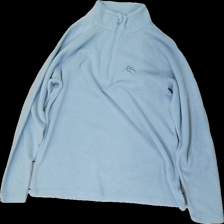
View: front
Type: Sweater
Category: Ladies
Brand: High Mountain
Colors: Blue
Material: 100% polyester
Cut: Regular, Turtle neck
Size: 44
Season: All
Price range: 50-100
Recommended usage: Reuse